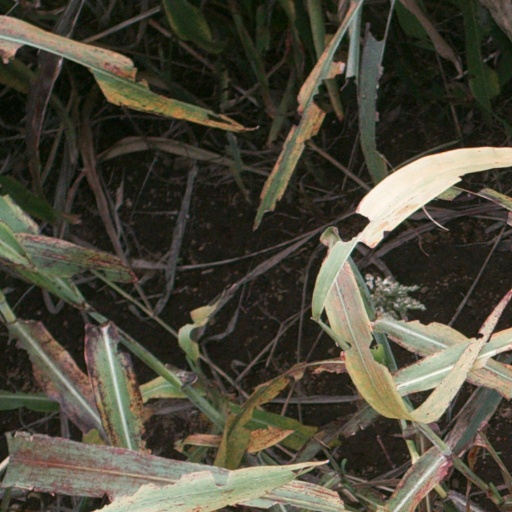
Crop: sorghum